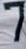
Number: 7